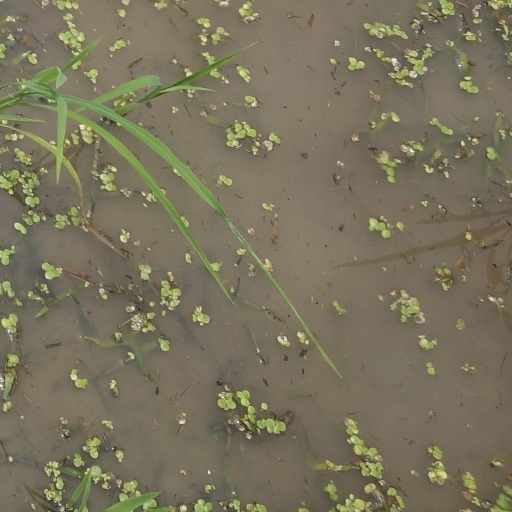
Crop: rice